Karim Benzema

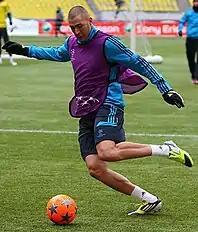
Benzema training ahead of a Champions League match in 2012

Following the arrival of Emmanuel Adebayor on loan, Benzema went unused in two consecutive league matches in February 2011. He returned to the starting lineup on 19 February and embarked on a run in which he scored ten goals in eight matches. Included in those ten goals were doubles in three straight matches against Málaga, Racing Santander and Hércules, as well as a goal in the first leg of Madrid's Round of 16 tie against former club Lyon. The strike against his hometown club was the 100th goal of his professional career, and also the first goal for Real Madrid at the Stade de Gerland in six years, though despite the honours associated with netting the goal, Benzema did not celebrate out of respect for his former club.